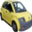
Label: automobile